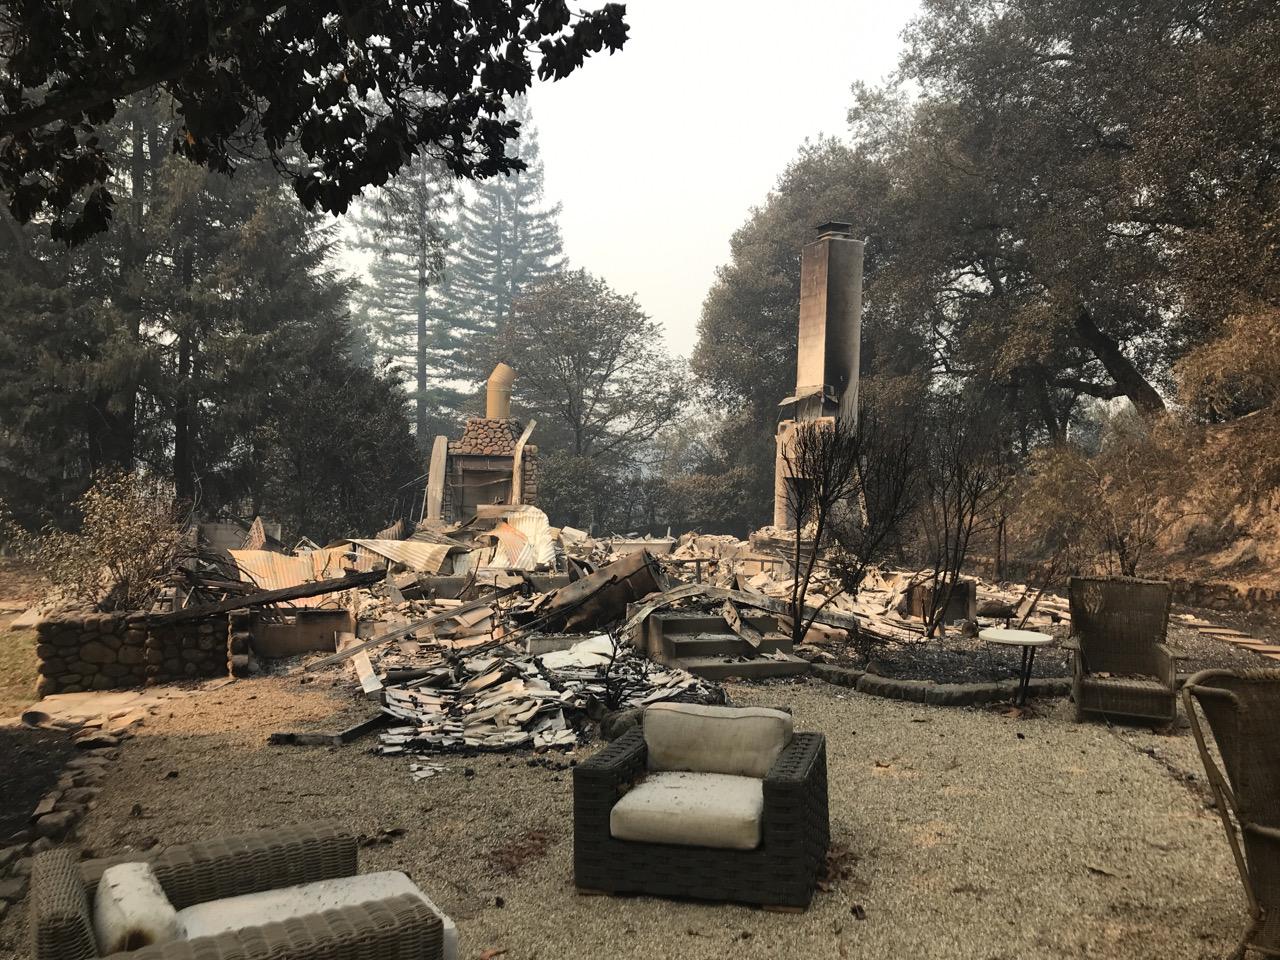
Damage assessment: destroyed